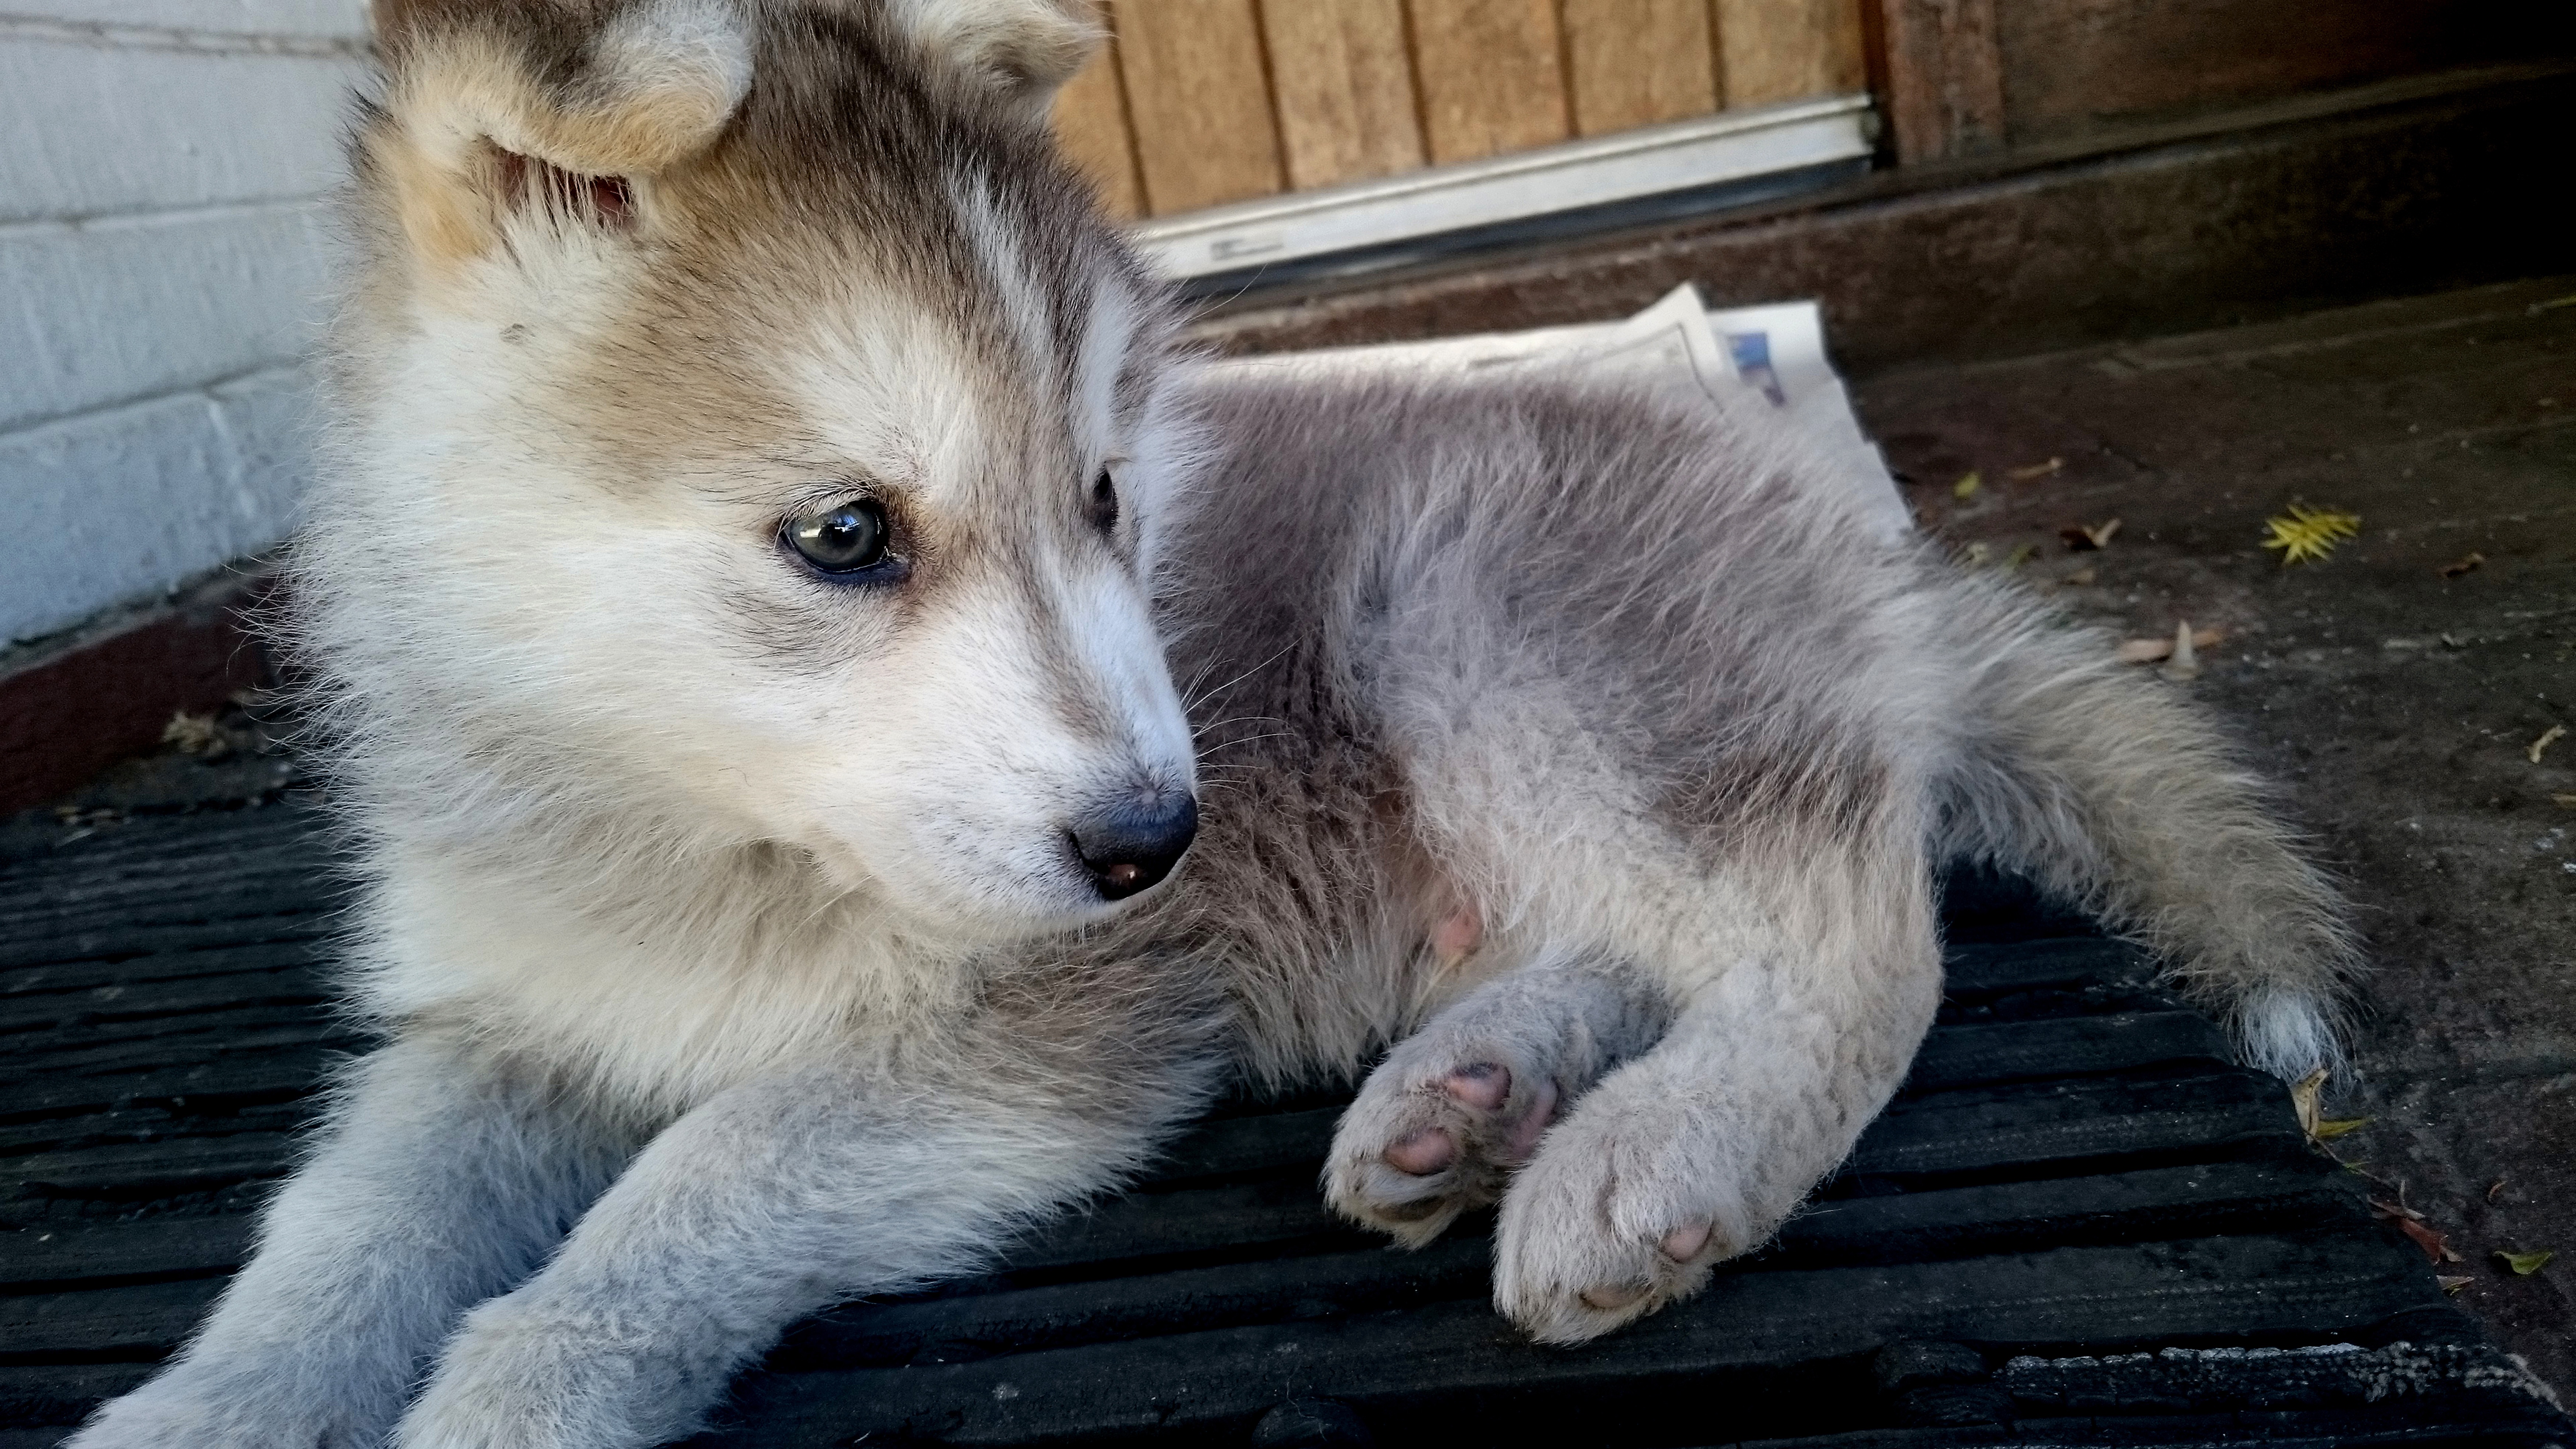
outdoor, white, puppy, dog, animal, cute, love, pet, fur, young, small, mammal, wolf, friendship, husky, happy, vertebrate, adorable, sled dog, siberian husky, alaskan malamute, shikoku, dog like mammal, saarloos wolfdog, wolfdog, czechoslovakian wolfdog, dog breed group, greenland dog, east siberian laika, west siberian laika, canis lupus tundrarum, tamaskan dog, miniature siberian husky, alaskan klee kai